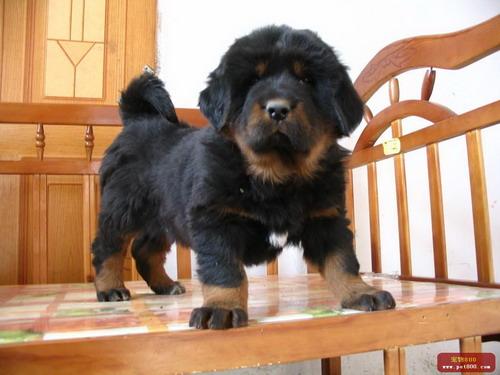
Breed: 205-n000030-Tibetan_mastiff